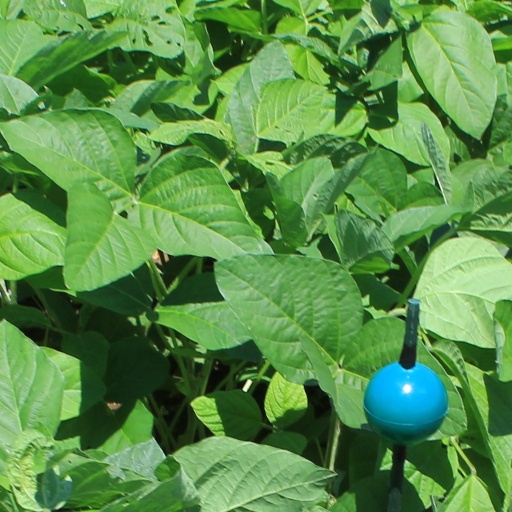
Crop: soybean